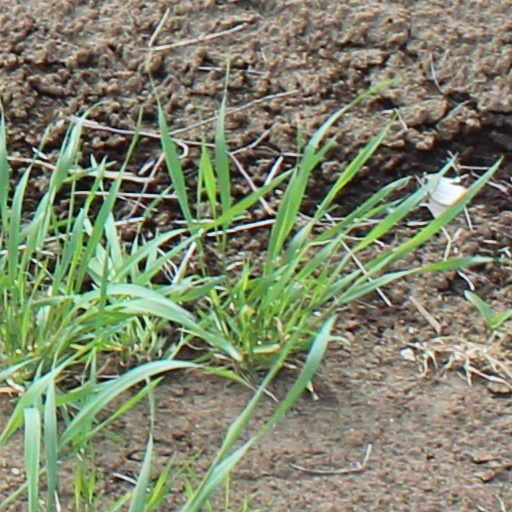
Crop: wheat